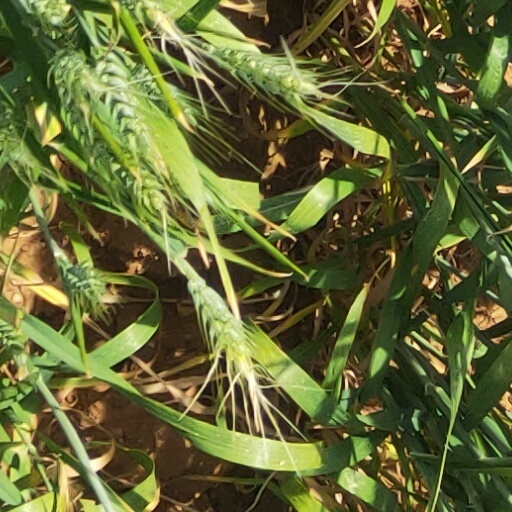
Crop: wheat